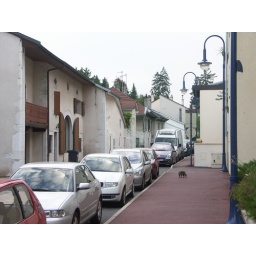
side street in Divonne with cat